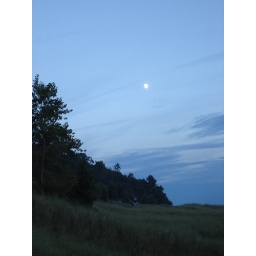
The moon over the sand dunes and part of the lake in Muskegon, Michigan.